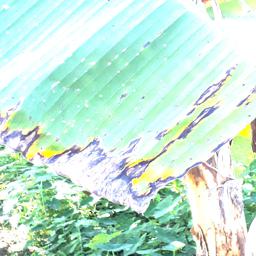
Label: POTASSIUM DEFICIENCY